Ōe no Masafusa

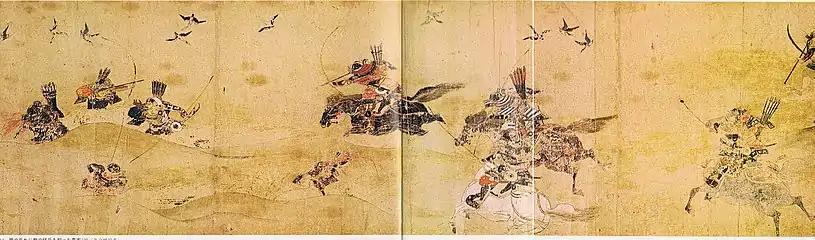
Gosannen War Picture Scroll" Based on the soldier book learned from Ōe no Masafusa, Minamoto no Yoshiie learned of the enemy's ambush from the disorder of the row of geese and shot and killed them.

One of his students in the art of war was Minamoto no Yoshiie.